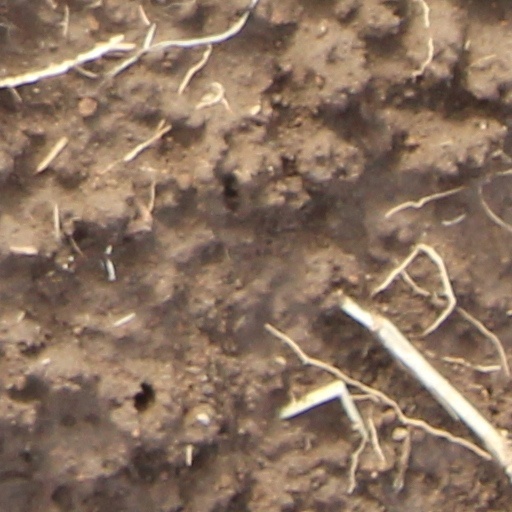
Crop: wheat